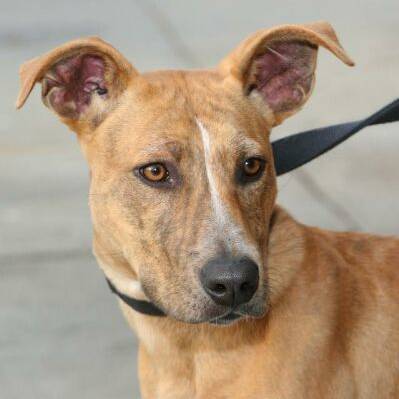
Label: dog